Pease Air National Guard Base

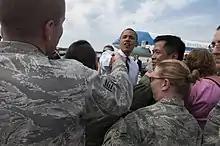
President Barack Obama greeting airmen at Pease in September 2012

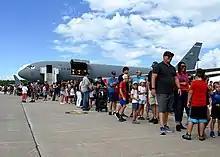
View of a KC-46A Pegasus during the 2021 air show at Pease ANGB

The majority of Pease AFB was transferred to the Pease Development Authority, who now operate Pease International Tradeport including Portsmouth International Airport at Pease. The remaining part of the former Pease AFB that remained under military control was transferred to the New Hampshire Air National Guard and renamed Pease Air National Guard Base with the 157 ARG designated as the host unit.